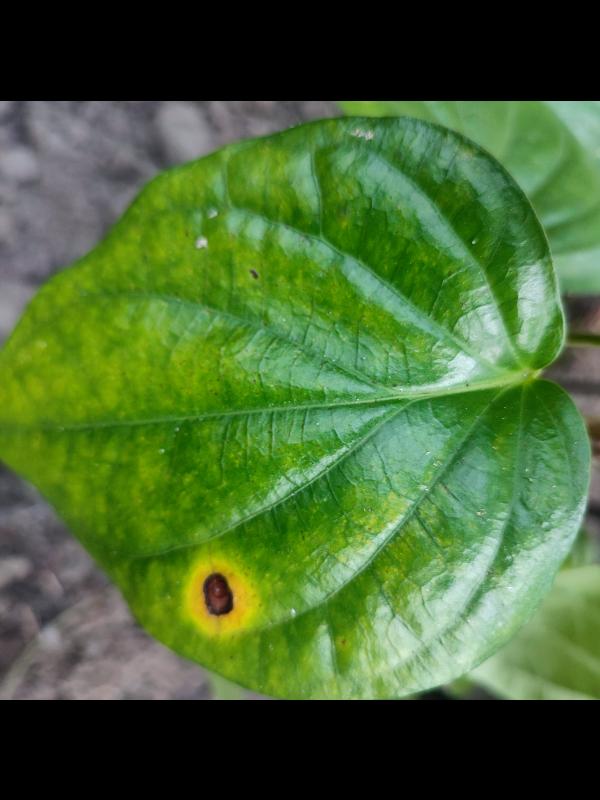
Label: Bacterial_Leaf_Disease